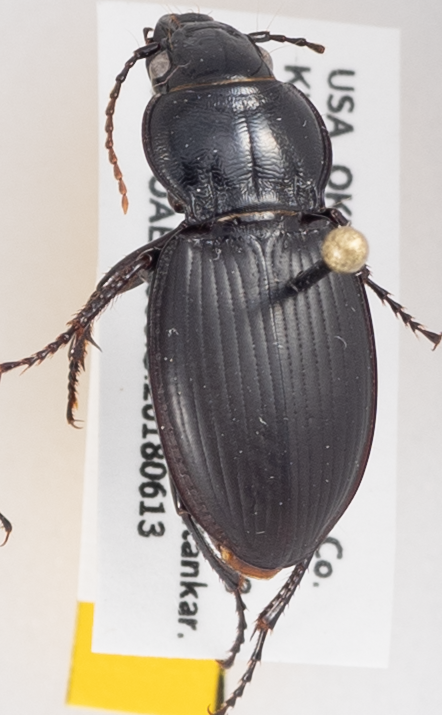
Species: Cyclotrachelus torvus
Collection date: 2018-06-13
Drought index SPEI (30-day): -1.386
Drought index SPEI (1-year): -1.13
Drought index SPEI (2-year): -0.968